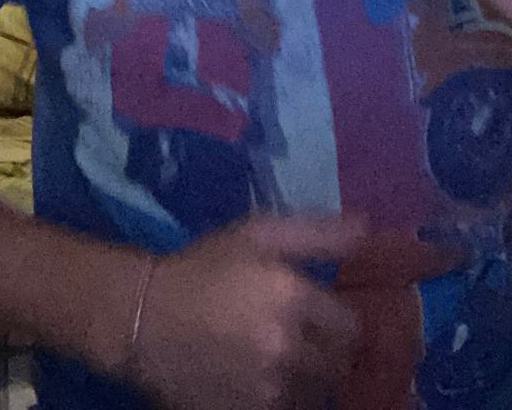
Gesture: no_gesture